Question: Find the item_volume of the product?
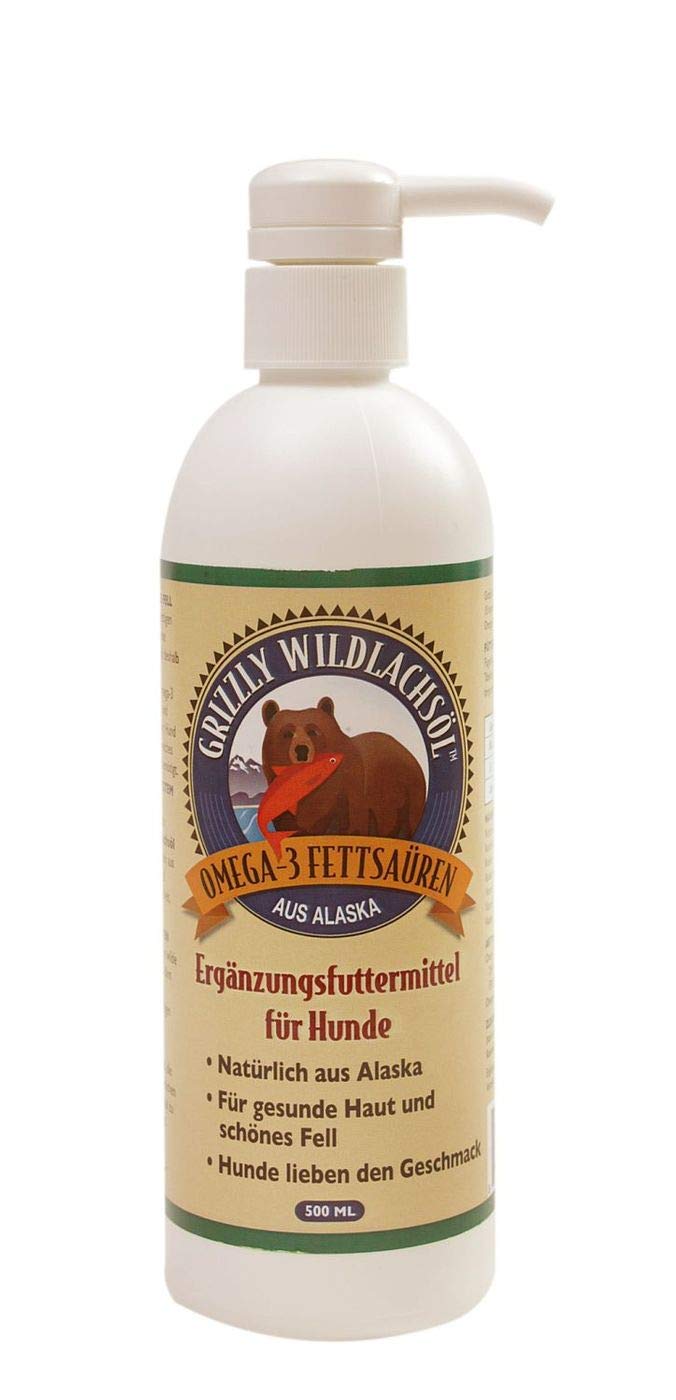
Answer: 500.0 millilitre